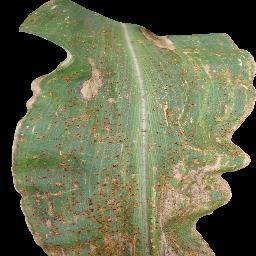
Label: Corn_(Maize)___Common_Rust